High Luminosity Large Hadron Collider

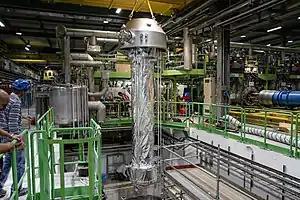
High Luminosity LHC – clusterD test station vertical cryostat installation seen in CERN's magnet test facility (SM18).

If all above planned activities are completed according to the timeline, HL-LHC would be able to start its physics operation in 2028.